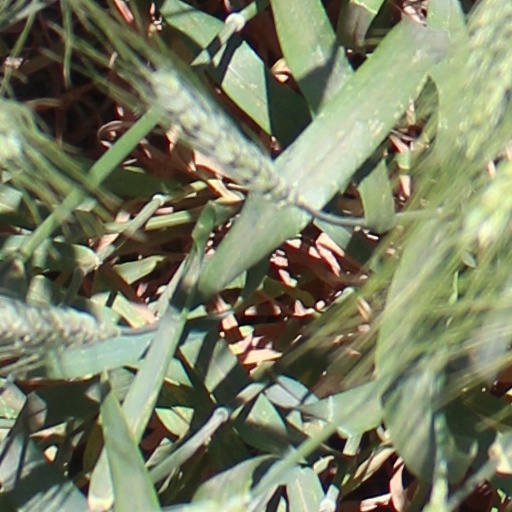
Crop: wheat